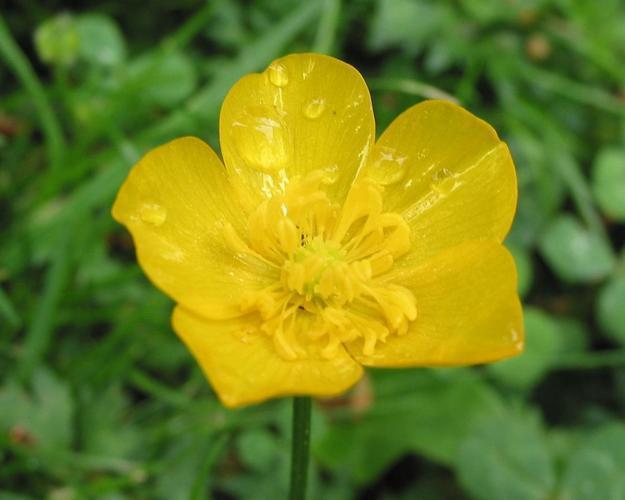
Label: buttercup